Betal

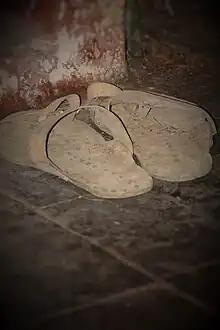
Betal chappals at Poinguinim, Goa

In Poinguinim, Goa, when wishes are fulfilled the offering is made in the form of leather chappals. It is believed that Betal wears the chappals and roams around the village. When you visit the temple, you can see the chappals are worn out. Temples are also present in Amona, Pune, Aaravali, Uttarkhand and Kashmir.